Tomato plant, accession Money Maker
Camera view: tilt-top (135 deg); turntable rotation: 60 degrees
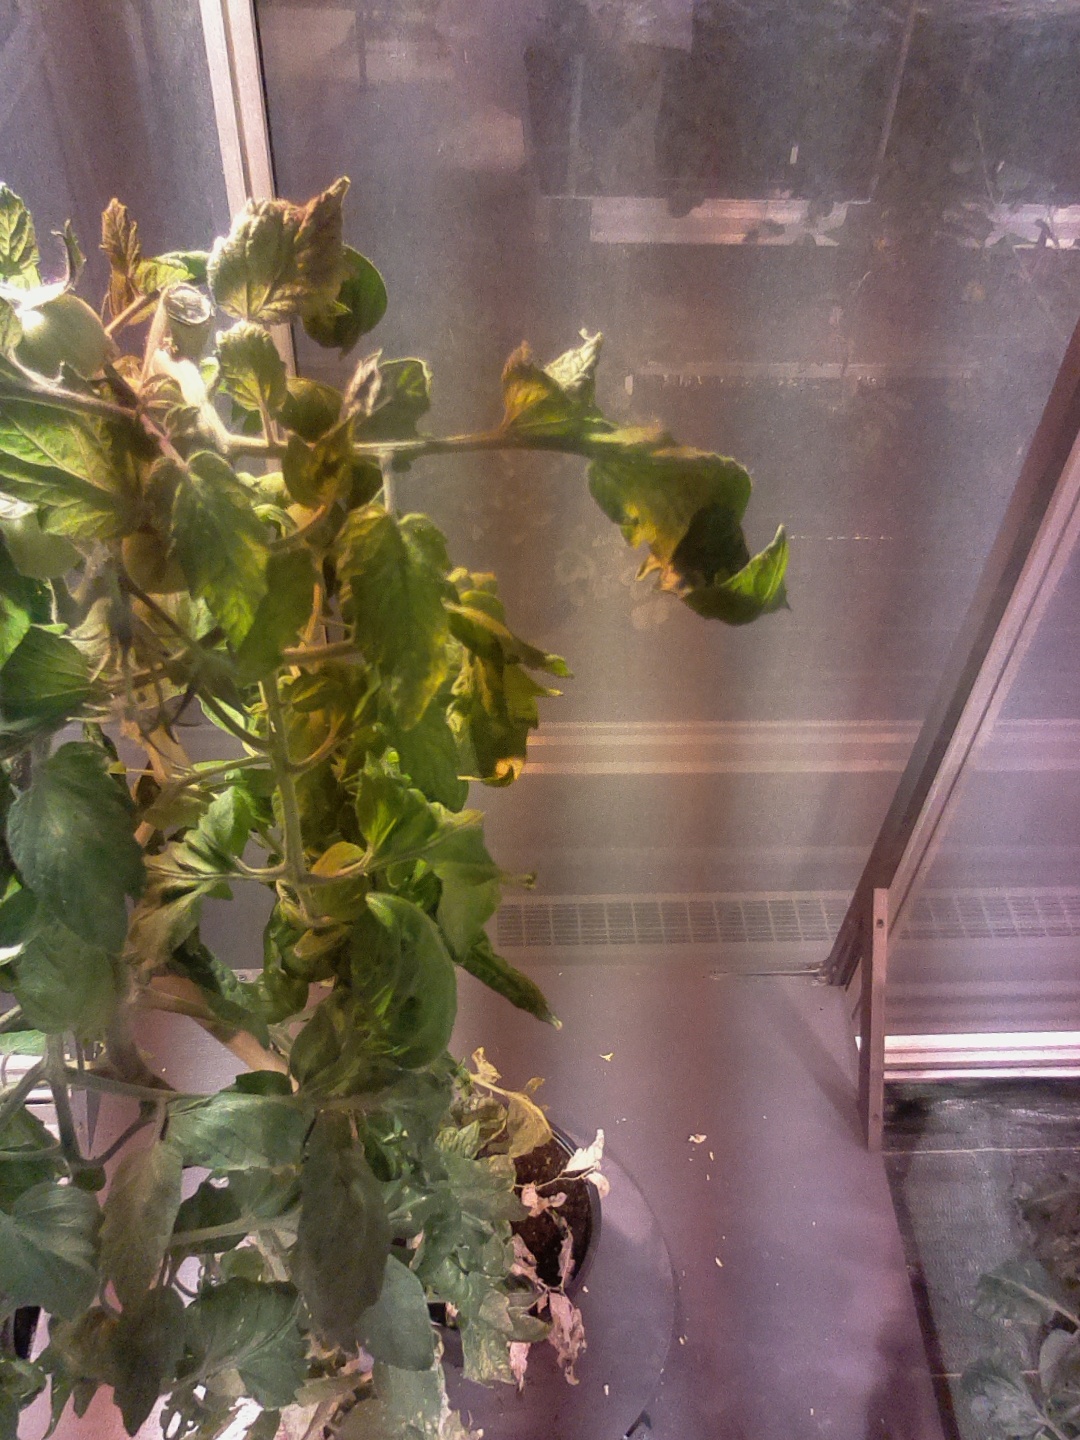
BBCH growth stage 74: 40%-50% of final fruit size